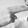
ASL letter: H